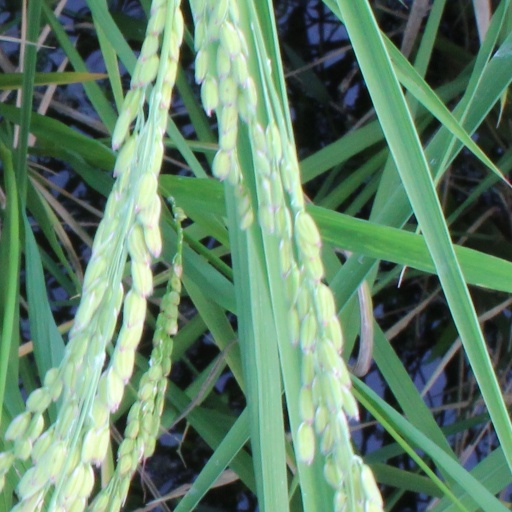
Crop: rice